True Detective season 1

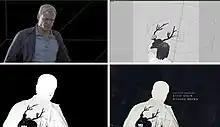
This image illustrates the superimposition of True Detective's title sequence in intermediate stages compared to the final product.

Joshua Walsh was responsible for creating "True Detective" artwork. His work for the show consists of over 100 individual "devil's nests"—twig figurines created by the killer—along with wall paintings and miniature sculptures of men made of beer cans, among others. According to DiGerlando, Walsh's interests in hunting and taxidermy made him "the perfect dude for the job". A blueprint for the devil's nests was not well established in the script, other than specifications that the structures be able to stand on their own and feature a spiral motif. DiGerlando and Walsh went with a tripod design that showed a spiral when viewed from the base, and contained ladder-like crossing elements that symbolized the killer's desire to ascend to a dark spiritual plane. Each design had subtle differences from one another. DiGerlando cited voodoo art and the work of Henry Darger and James Charles Castle as strong stylistic influences and sought a primitive look for the figurines, one that revealed the workings of a man with "some deep inner urge to express himself". To reflect this, Walsh built devil's nests using mud, secondhand children's clothing, reeds, roots, and other materials he felt the killer would use.